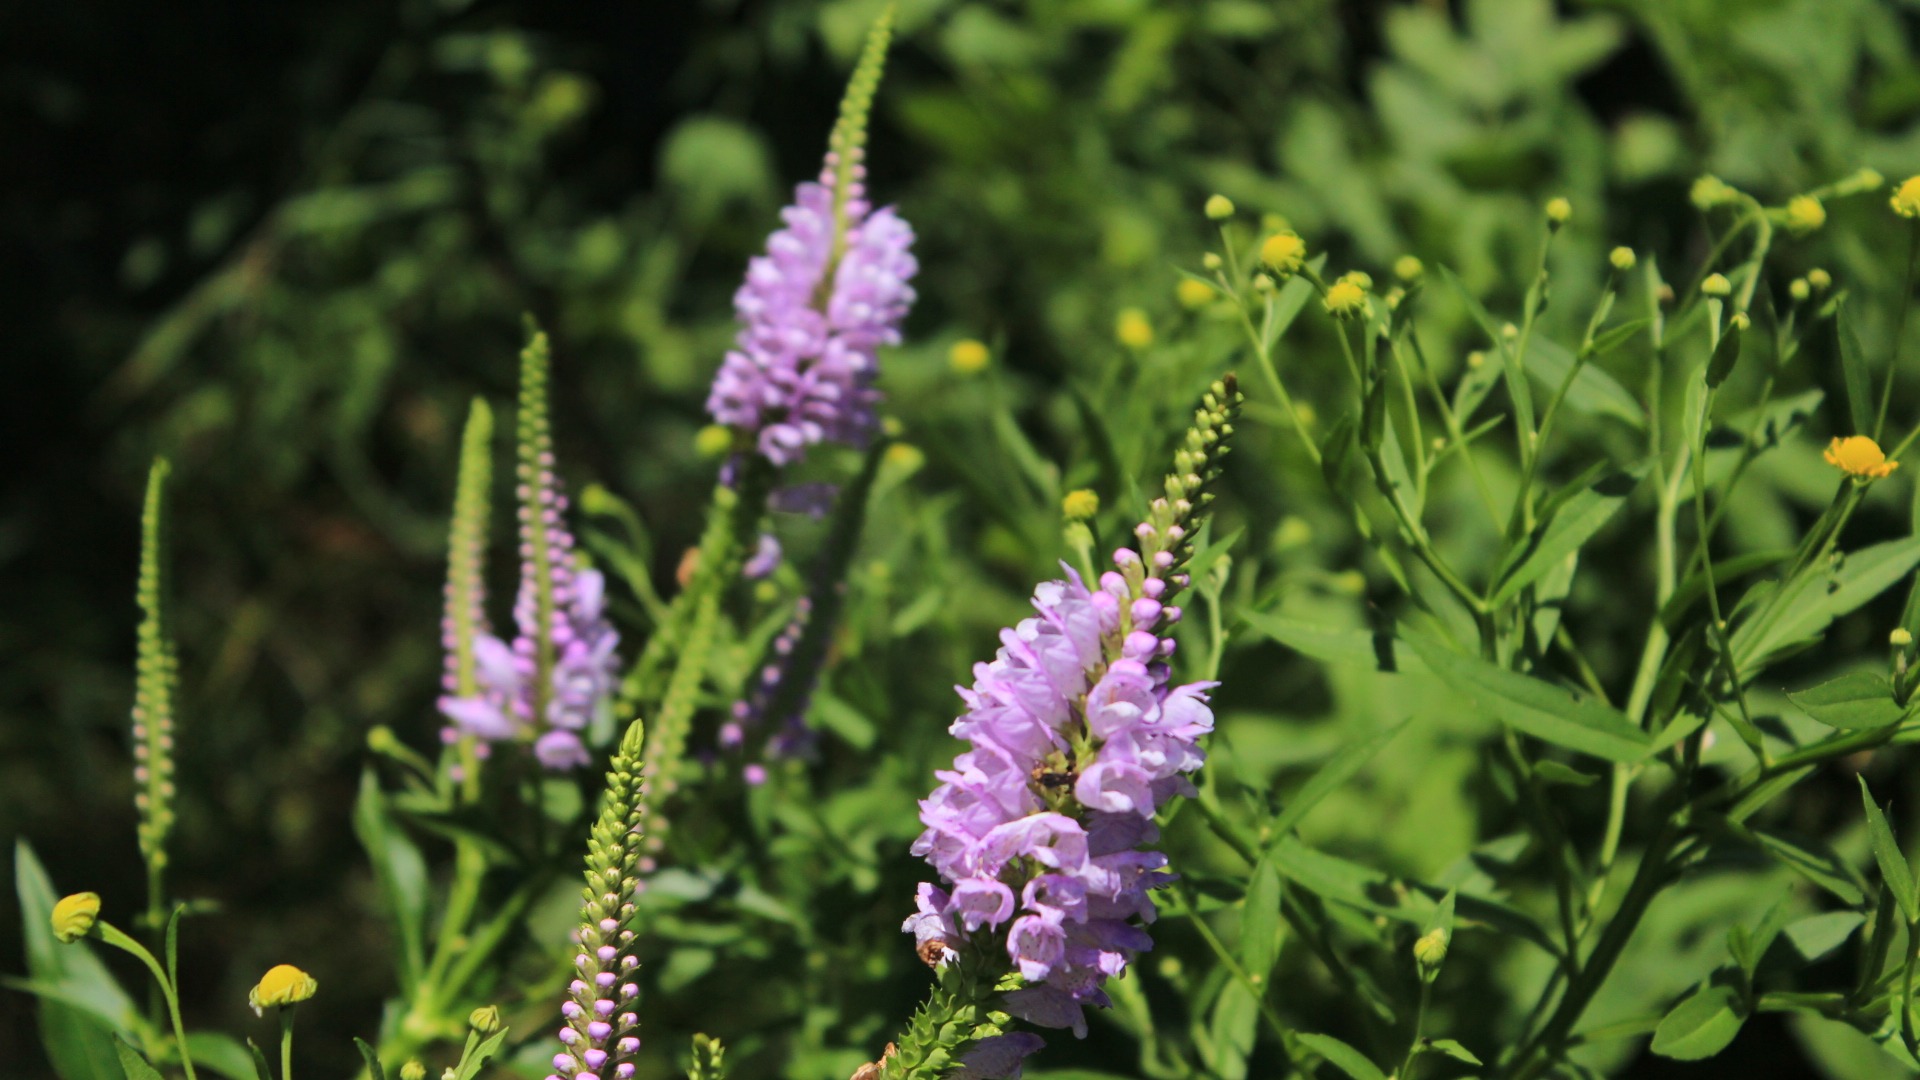
nature, grass, plant, meadow, flower, purple, wild, herb, macro, botany, pink, flora, lavender, wildflower, close up, flowering plant, land plant, english lavender, hyssopus